Tiwanaku polity

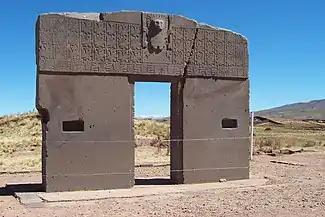
Gateway of the Sun

Another technique used by the Tiwanaku was the usage of terrace structures on hills and mountainsides. These terraces were good at providing water year-round from reservoirs at higher elevations in the mountains. These terraces modified hill slopes into step-like structures that were good at increasing the amount of space for agriculture in a smaller, more limited area, were less vulnerable to frost in higher altitudes, and most importantly, were good at retaining water. Today, these fields have been modified by modern agriculture. The walls of the step-like structure have been removed for plowing and the building of adjusted property lines. This has led to an increase in erosion and a sloping terrain.